St. John's University (New York City)

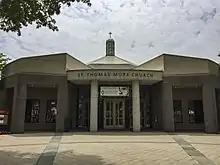
The university church of St. Thomas More located on the Great Lawn of the Queens Campus

Founded in 1994, the Dr. M.T. Geoffrey Yeh Art Gallery is the university's art exhibition space. The Yeh Art Gallery partners with international contemporary artists to create exhibitions and learning opportunities for the university community and public.